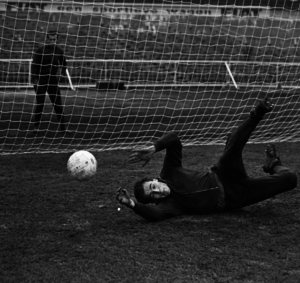
en:Ivo Viktor training with Czechoslovakia national football team in 1966.
Ivo Viktor, né le 21 mai 1942 à Křelov, est un ancien footballeur international tchécoslovaque évoluant au poste de gardien de but. Il fut champion d'Europe en 1976 avec la Tchécoslovaquie